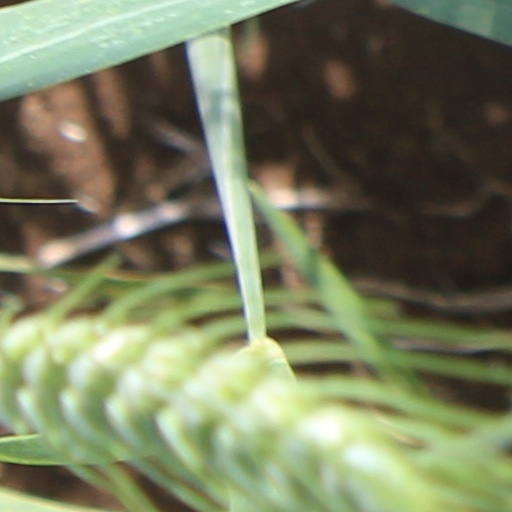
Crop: wheat